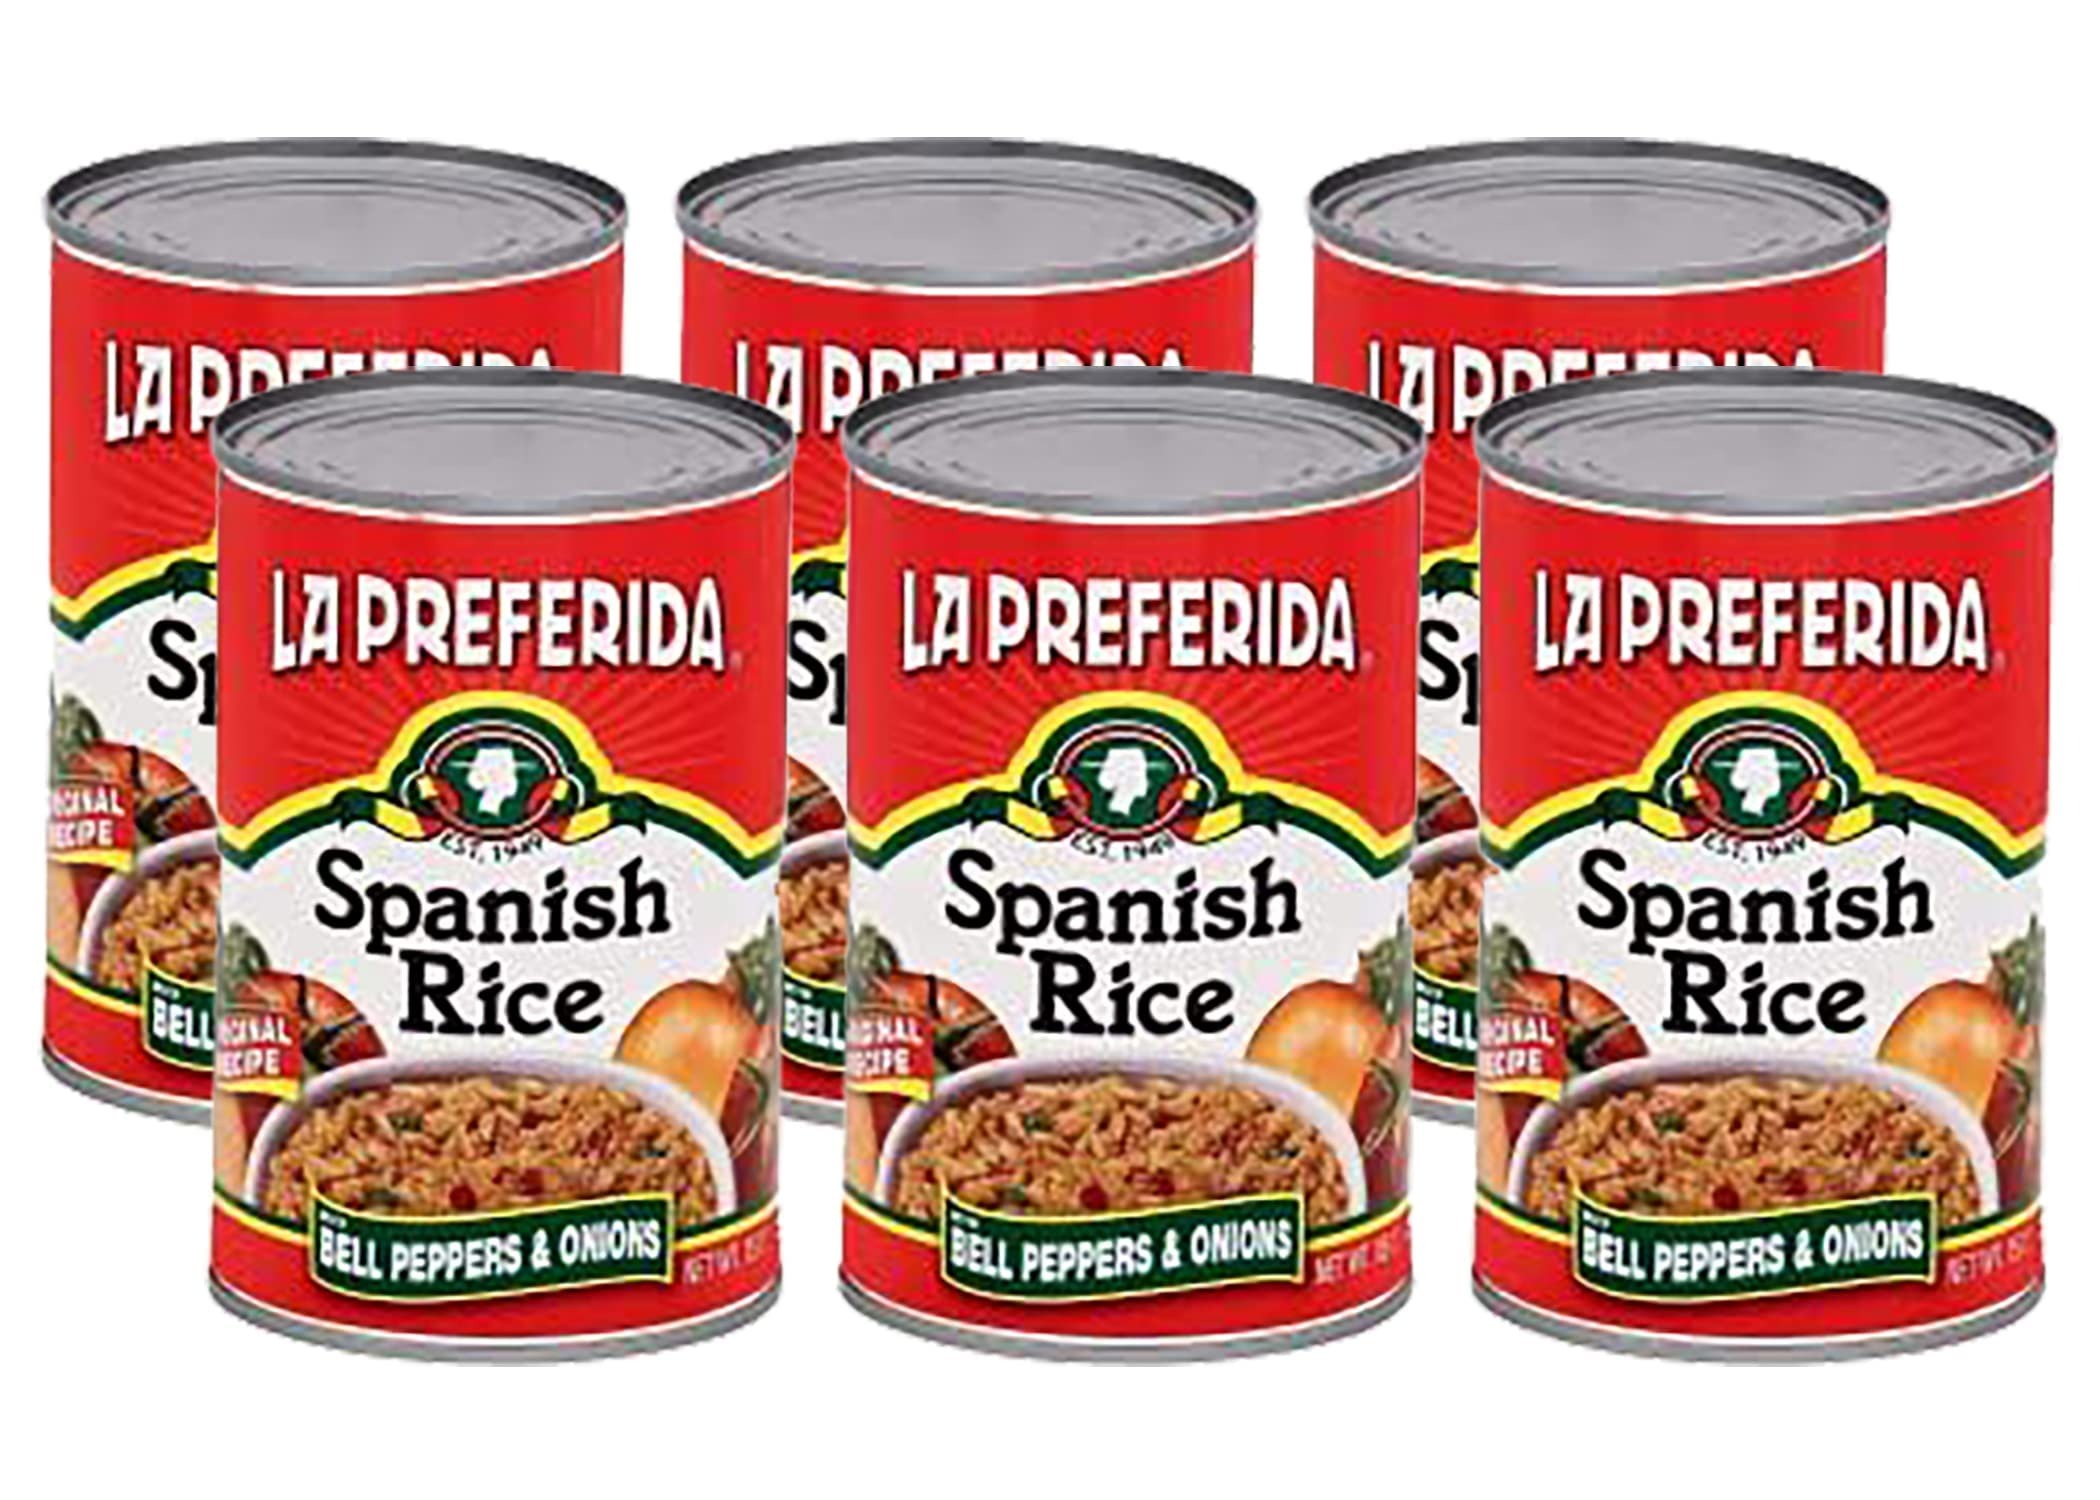
Item Name: La Preferida Canned Spanish Rice - Quick & Easy, Robust Sauce of Tomatoes, Bell Pepper and Onion. Vegan, Natural ingredients,15 oz (Pack of 6)
Bullet Point 1: SHORT COOK TIME: Say “adios” to your rice cooker. Our canned Spanish Rice delivers a rich and full-bodied flavor without the long cook time! Just heat and serve.
Bullet Point 2: FLAVORFUL MEXICAN RICE: Made with a robust blend of tomato sauce, bell peppers, onions, and spices. Mix with ground beef for added flavor like our Authentic Mexican Stuffed Peppers recipe.
Bullet Point 3: MADE WITH SIMPLE INGREDIENTS: No artificial colors or preservatives – just a simple blend of rice, veggies, and seasonings.
Bullet Point 4: VEGETARIAN AND VEGAN: Our canned Mexican rice does not contain animal products!
Bullet Point 5: Ingredients: WATER, RICE, ONIONS, TOMATO PASTE, GREEN BELL PEPPERS, RED BELL PEPPERS, SOYBEAN OIL, SALT, VINEGAR, PAPRIKA, CHILE PEPPER, GARLIC POWDER, CITRIC ACID.
Value: 90.0
Unit: Ounce

Price: 14.665